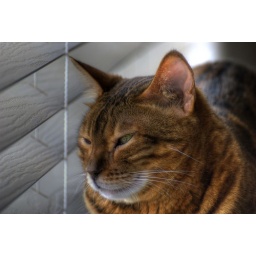
Sleeping bengal cat by the window